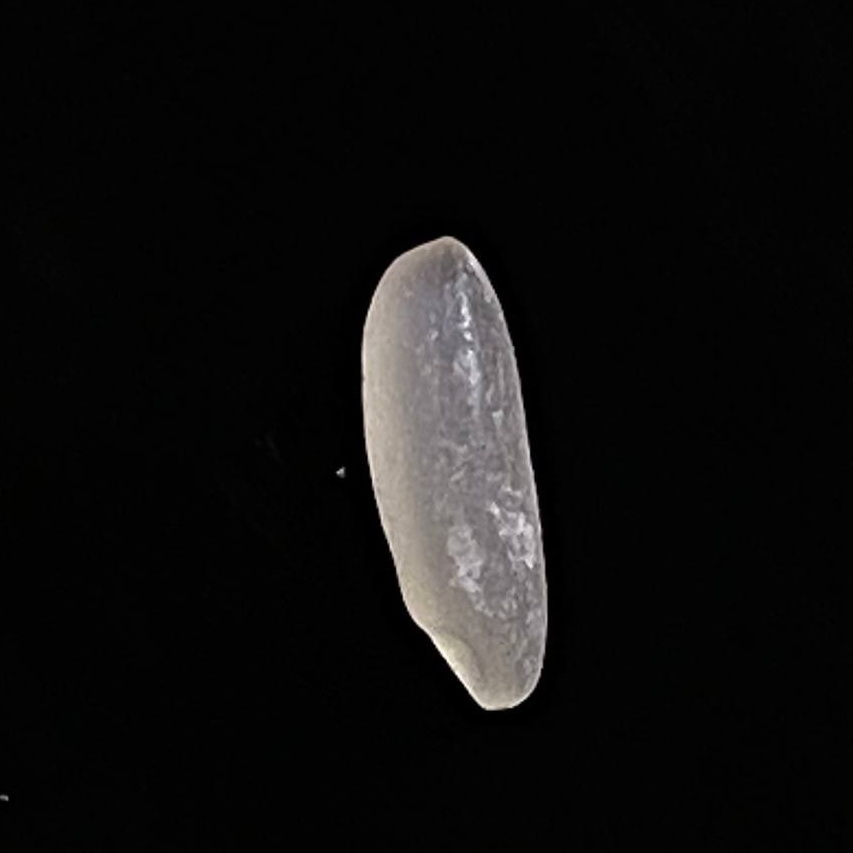
Rice variety: BR28